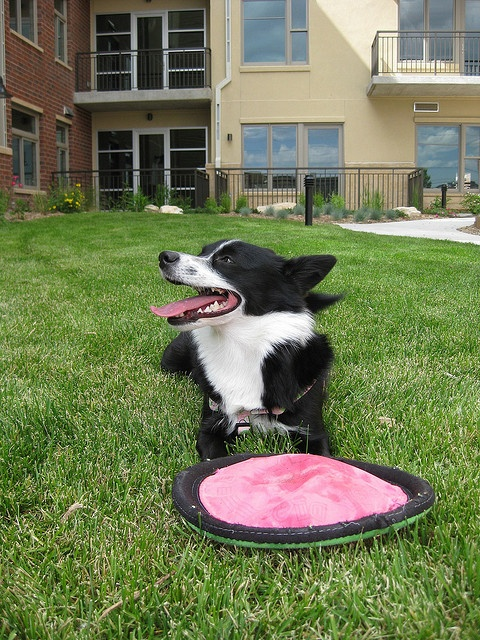
A black and white dog laying down in the grass with a Frisbee.
a dog rests in the grass with a frisbee
A dog laying in the grass with a frisbee
A black and white dog lays on the grass by a toy.
A black and white dog laying on grass near a disk toy.